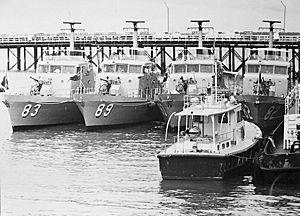
La base navale de Coonawarra est une base de la marine militaire australienne située dans la ville de Darwin et abritant douze navires de la Royal Australian Navy.
La classe Attack est une série de patrouilleurs construite par l’Australie pour équiper sa marine qui les a utilisés de 1967 à 1985. 9 unités ont ensuite été transférées à la marine indonésienne et 5 à celle de la Papouasie-Nouvelle-Guinée.